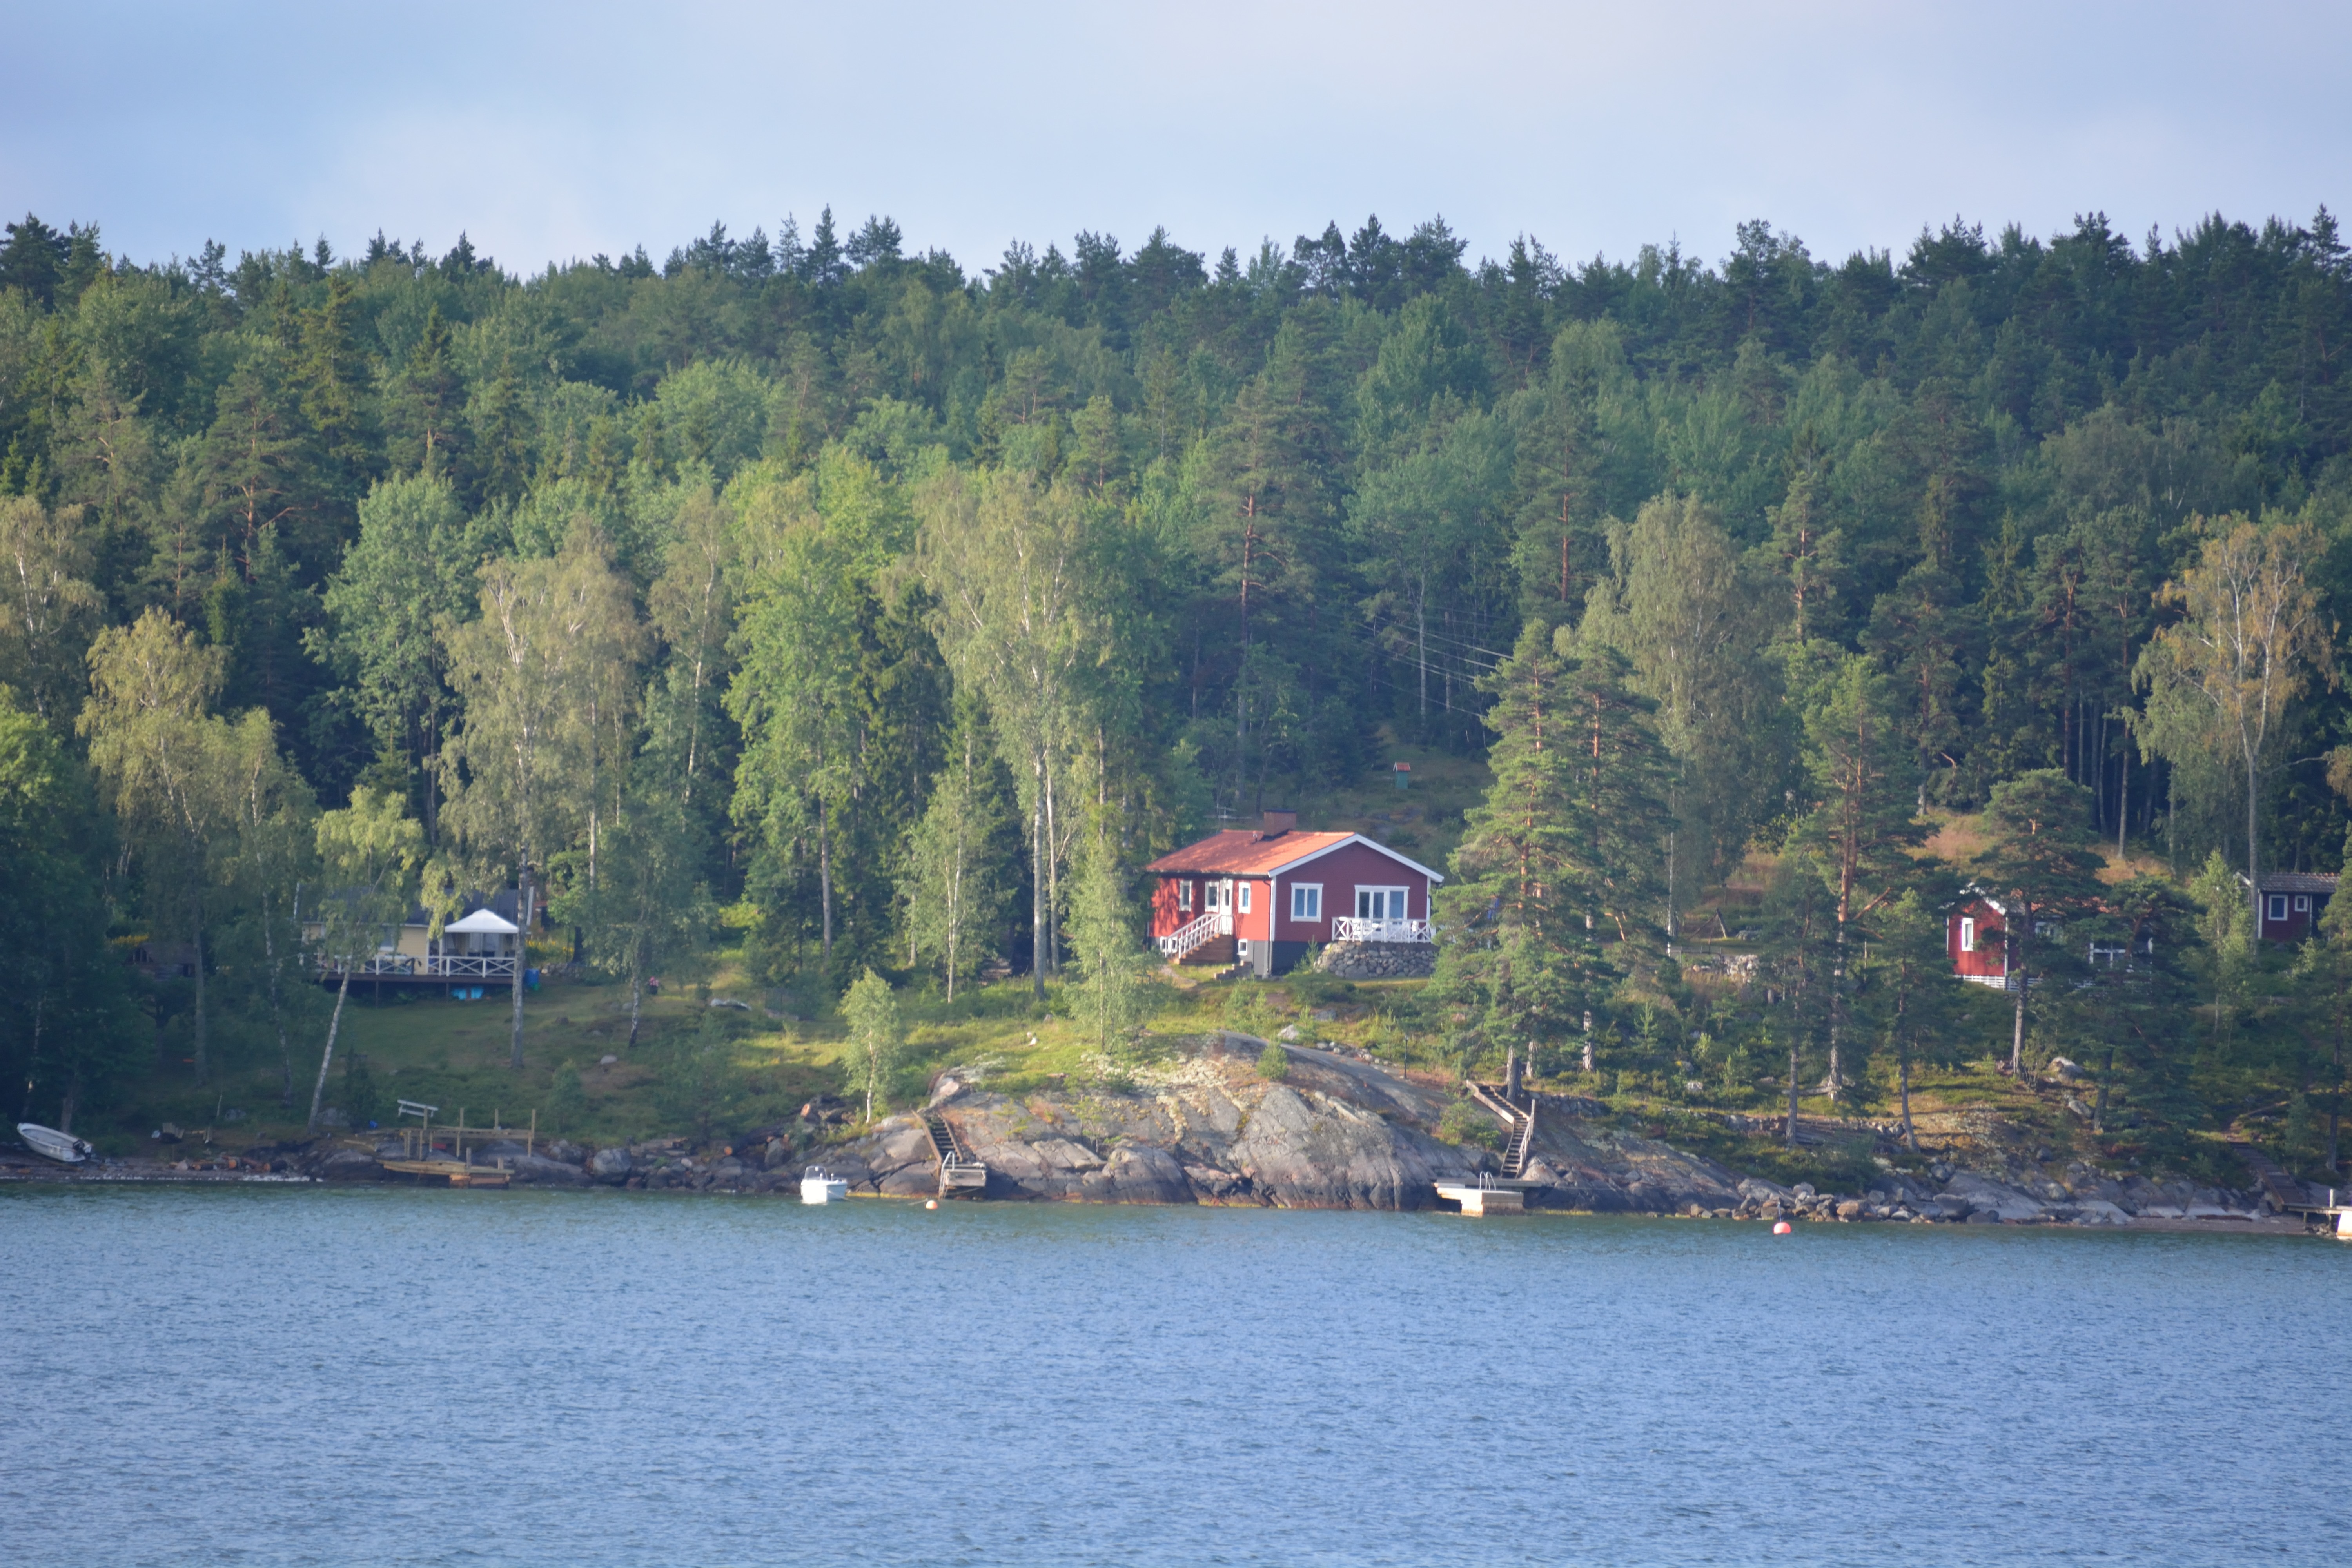
landscape, sea, tree, water, nature, mountain, lake, river, travel, coastline, bay, island, fjord, reservoir, tourism, sweden, loch, scandinavia, archipelagos